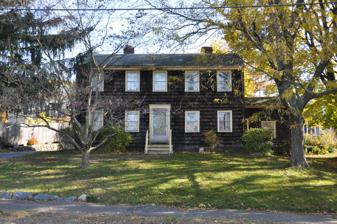
Building: Locke–Baldwin–Kinsley House
Country: United States of America
Year built: 1744
Historic house in Massachusetts, United States United States historic place Locke–Baldwin–Kinsley House U.S. National Register of Historic Places Show map of Massachusetts Show map of the United States Location 45 Green St., Stoneham, Massachusetts Coordinates 42°29′0″N 71°5′24″W / 42.48333°N 71.09000°W / 42.48333; -71.09000 Built 1744 Architectural style Colonial MPS Stoneham MRA NRHP reference No. 84002742 Added to NRHP April 13, 1984 The Locke–Baldwin–Kinsley House is a historic house at 45 Green Street in Stoneham, Massachusetts , United States.  The two-story timber-frame house was built c. 1744 on land belonging to the Locke family.  It has two slender interior chimneys, and an ell on the south side that has documented use as a shoe shop its early 19th-century owners.  The house was later (1867) owned by Micah Baldwin, a harness maker, and has remained in the hands of his descendants. The house was listed on the National Register of Historic Places in 1984. See also National Register of Historic Places listings in Stoneham, Massachusetts National Register of Historic Places listings in Middlesex County, Massachusetts References